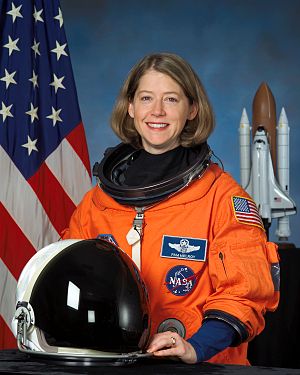
Pamela Ann Melroy
Pamela Ann Melroy er NASA astronaut, har har fløjet én rumfærgemission som kaptajn og to som pilot.